Flying Romeos

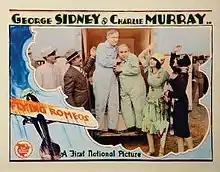
Lobby card

Flying Romeos is a 1928 American comedy adventure directed by Mervyn LeRoy and written by John McDermott, Sidney Lazarus, Gene Towne, and John W. Conway. The film stars the comedy team of Charles Murray and George Sidney, stars of Universal's popular "The Cohens and Kellys" comedies, moonlighting at First National Pictures. Other sidekicks included Fritzi Ridgeway, Lester Bernard, Duke Martin, James Bradbury Jr., and Belle Mitchell. "Flying Romeos" was released on February 26, 1928, by First National Pictures, typically a B movie studio.